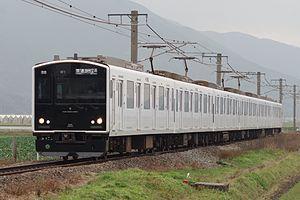
La ligne Chikuhi est une ligne ferroviaire située dans les préfectures de Fukuoka et Saga au Japon. Elle relie la gare de Meinohama à Fukuoka à la gare d'Imari à Imari. La ligne est exploitée par la compagnie JR Kyushu.
La ligne Kūkō est une ligne du métro de Fukuoka au Japon. Officiellement ligne 1 du réseau, elle relie la station de Meinohama à celle de l'aéroport de Fukuoka. Longue de 13,1 km, elle traverse Fukuoka selon un axe est-ouest en passant par les arrondissements de Nishi, Sawara, Chūō et Hakata. Sur les cartes, la ligne est identifiée avec la lettre K et sa couleur est orange.